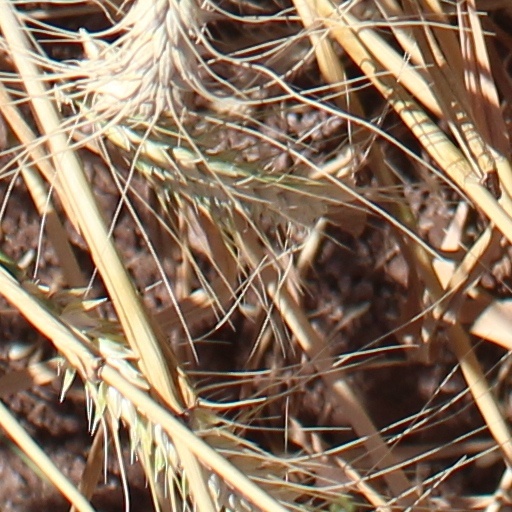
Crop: wheat